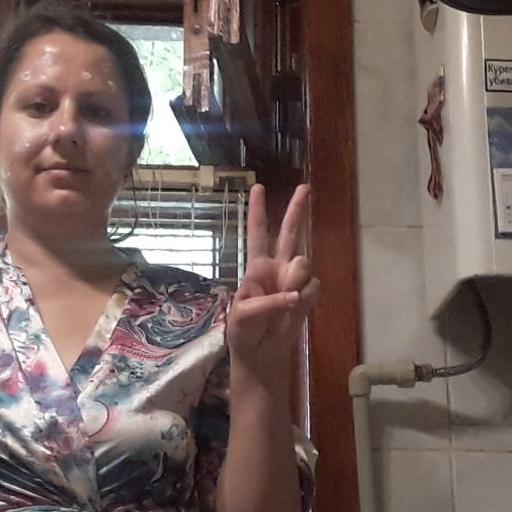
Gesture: peace